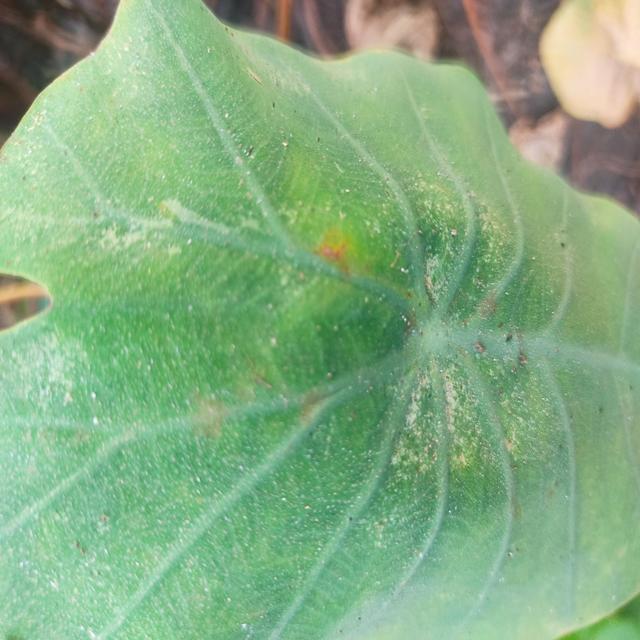
Label: Early_Blight